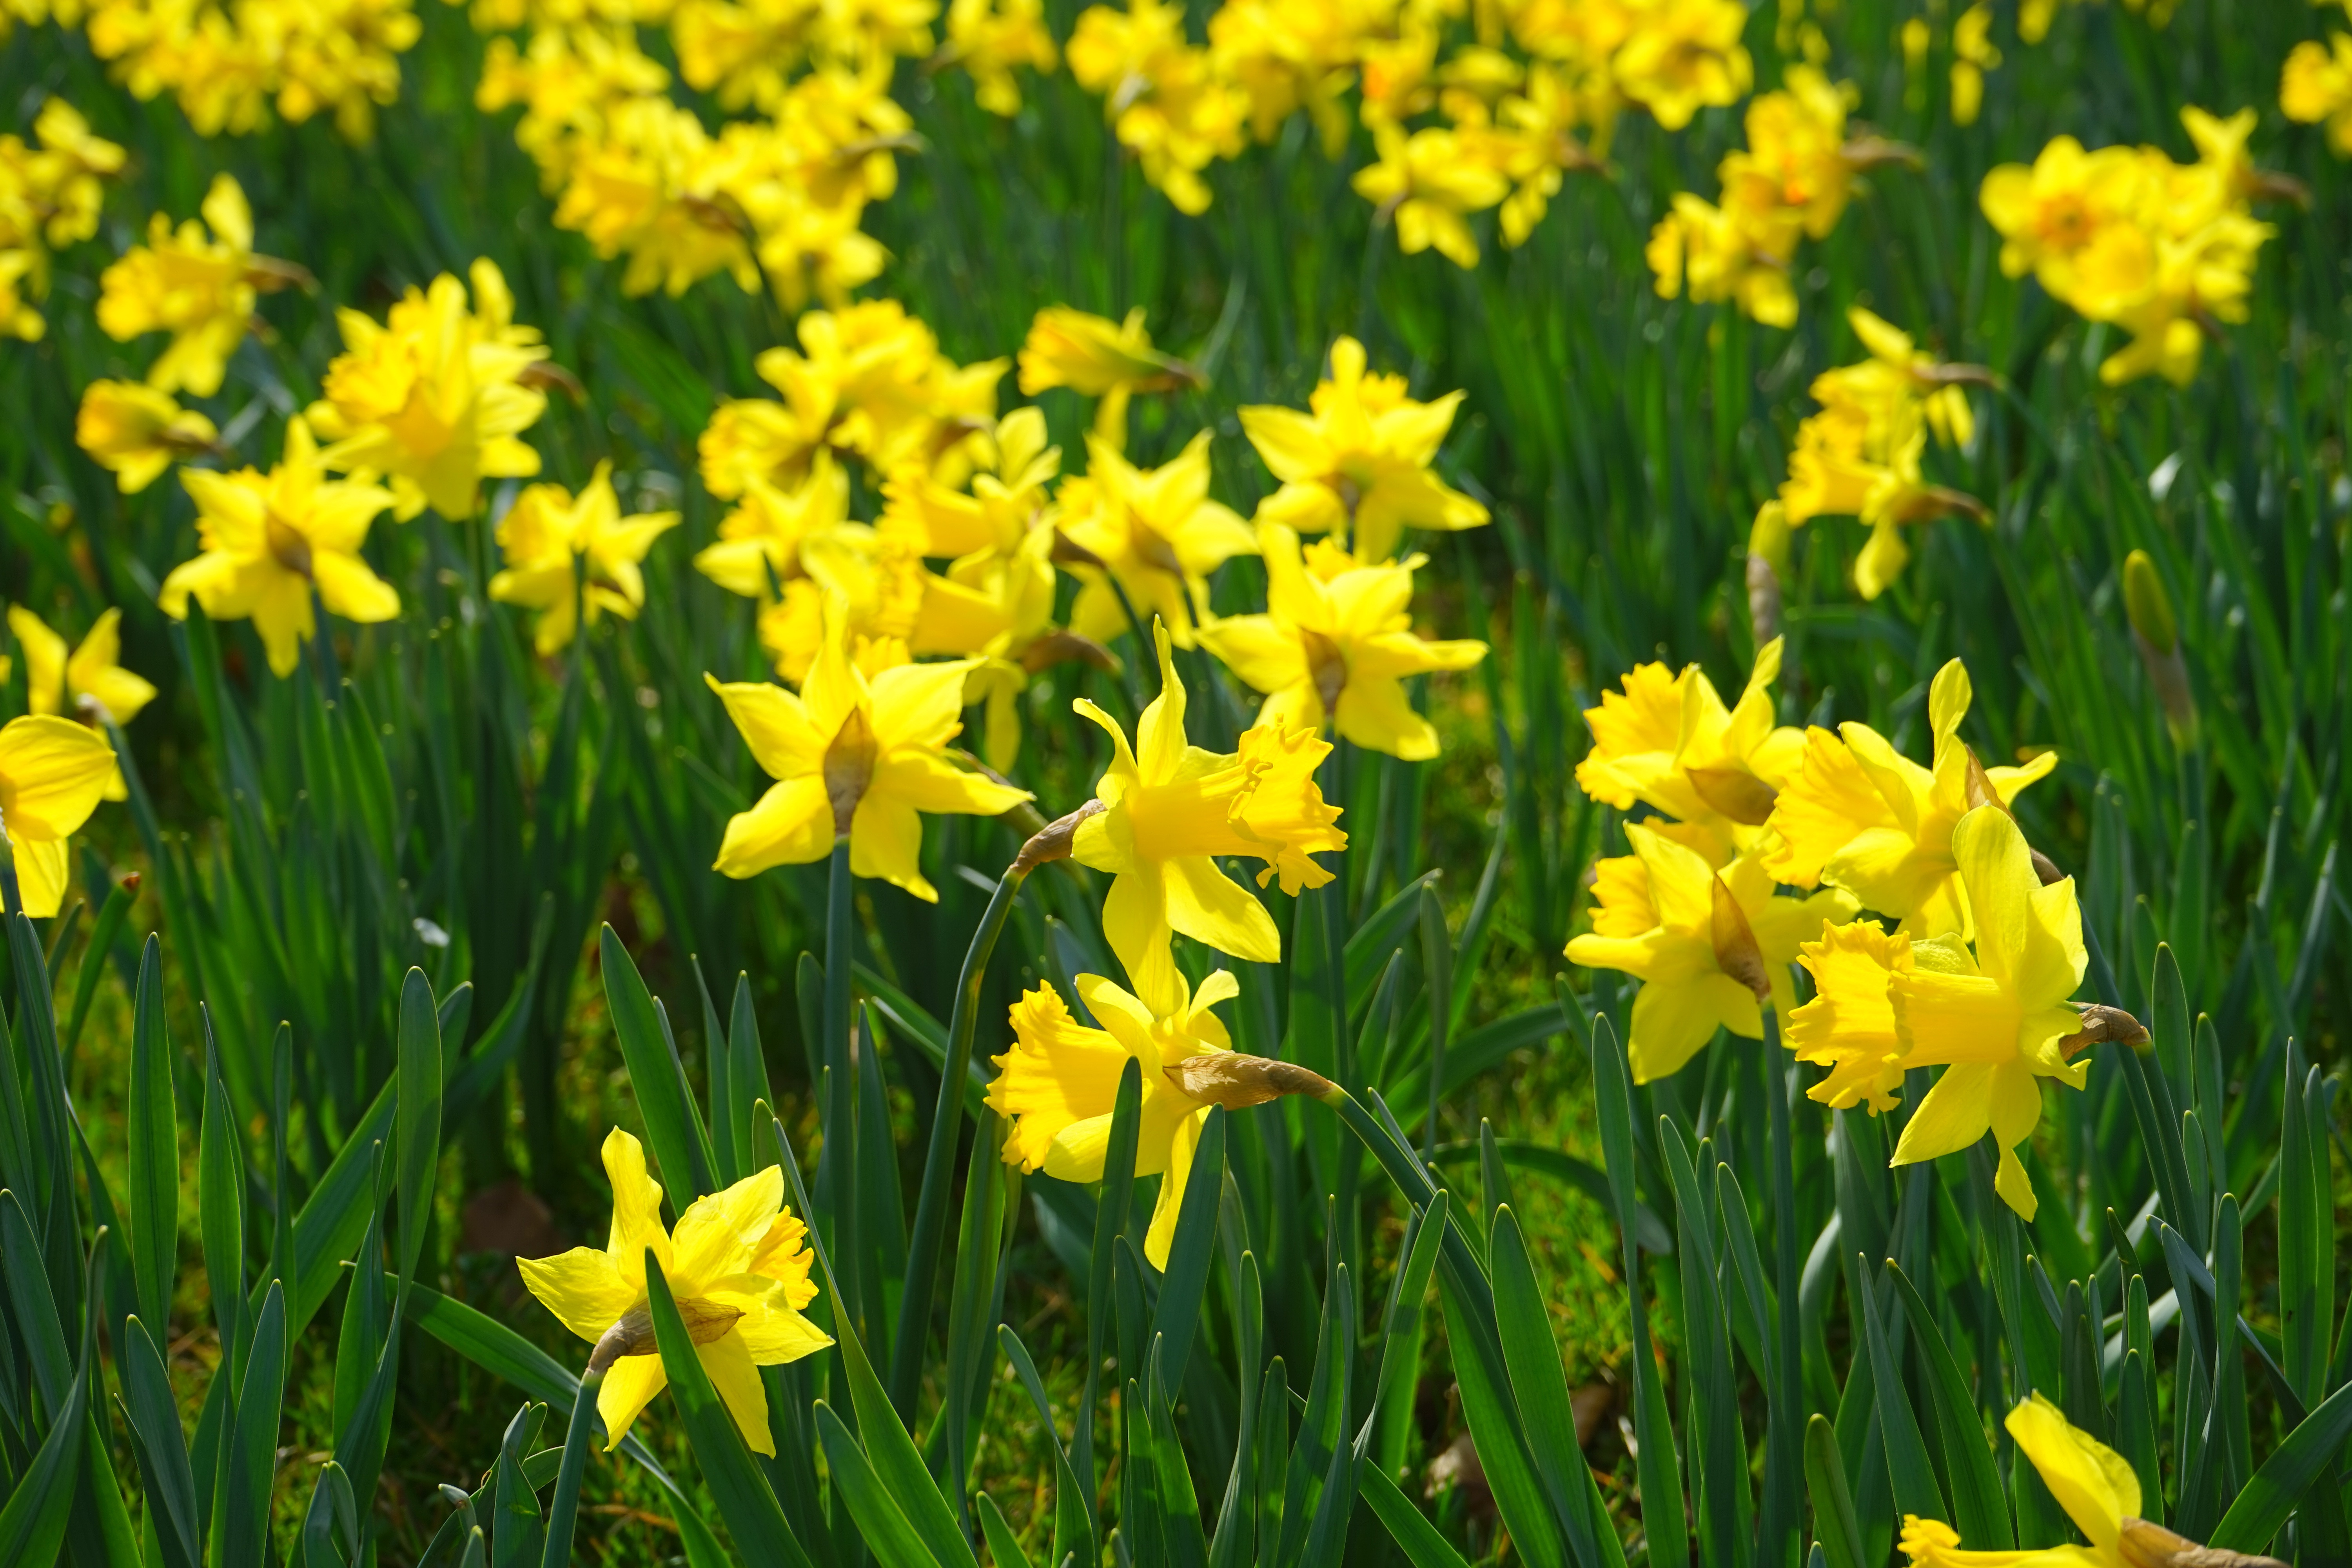
blossom, plant, field, meadow, prairie, flower, bloom, spring, yellow, daffodil, wildflower, grassland, narcissus, amaryllidoideae, flowering plant, amaryllis plant, amaryllidaceae, narcissus pseudonarcissus, land plant, ostergloeckchen, incorrect narcissus, trumpet daffodil